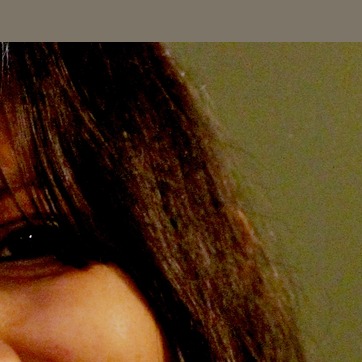
Material: hair